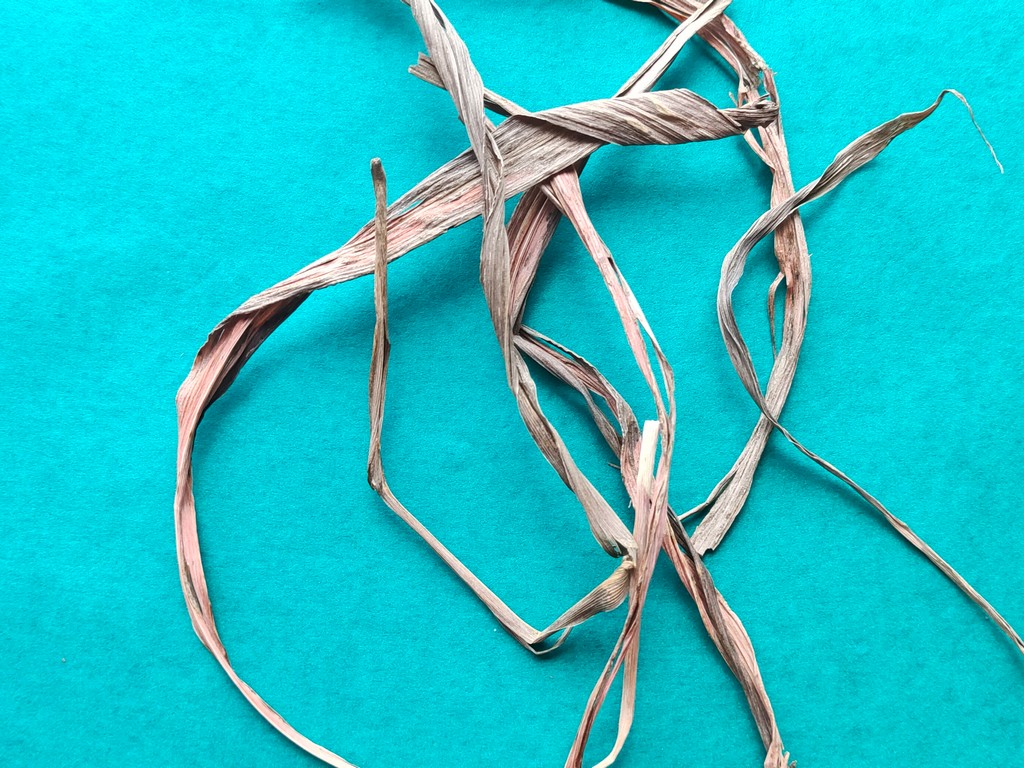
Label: Dried